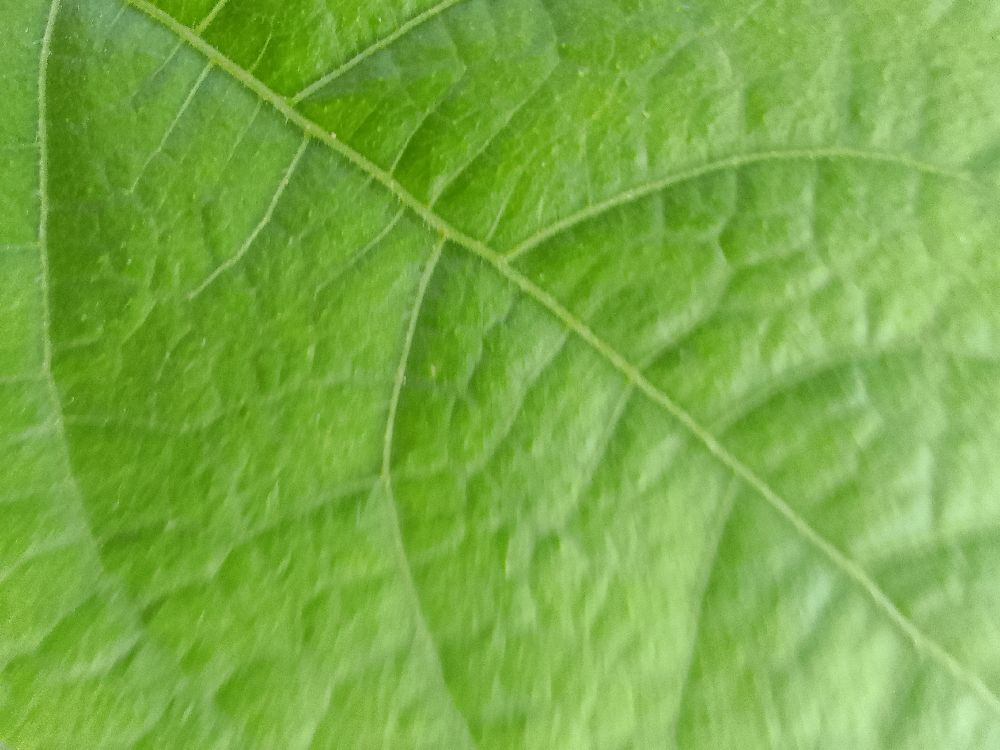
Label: healthy